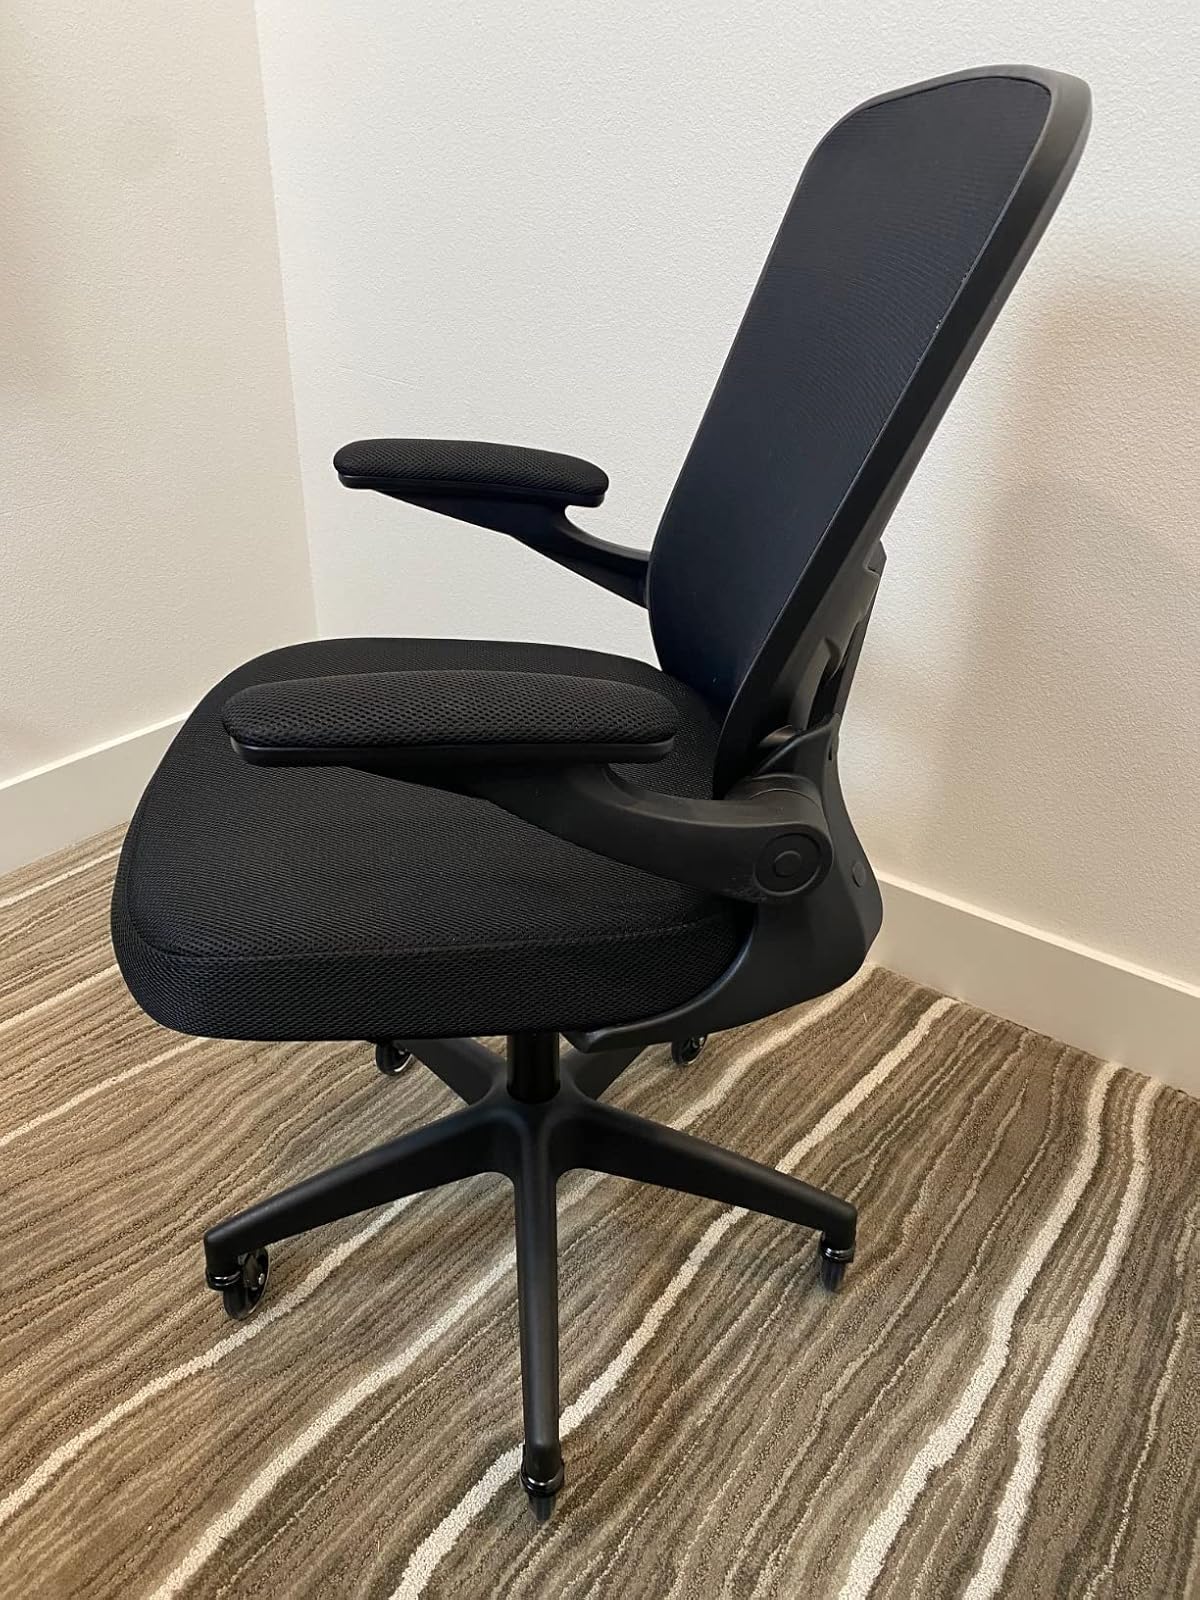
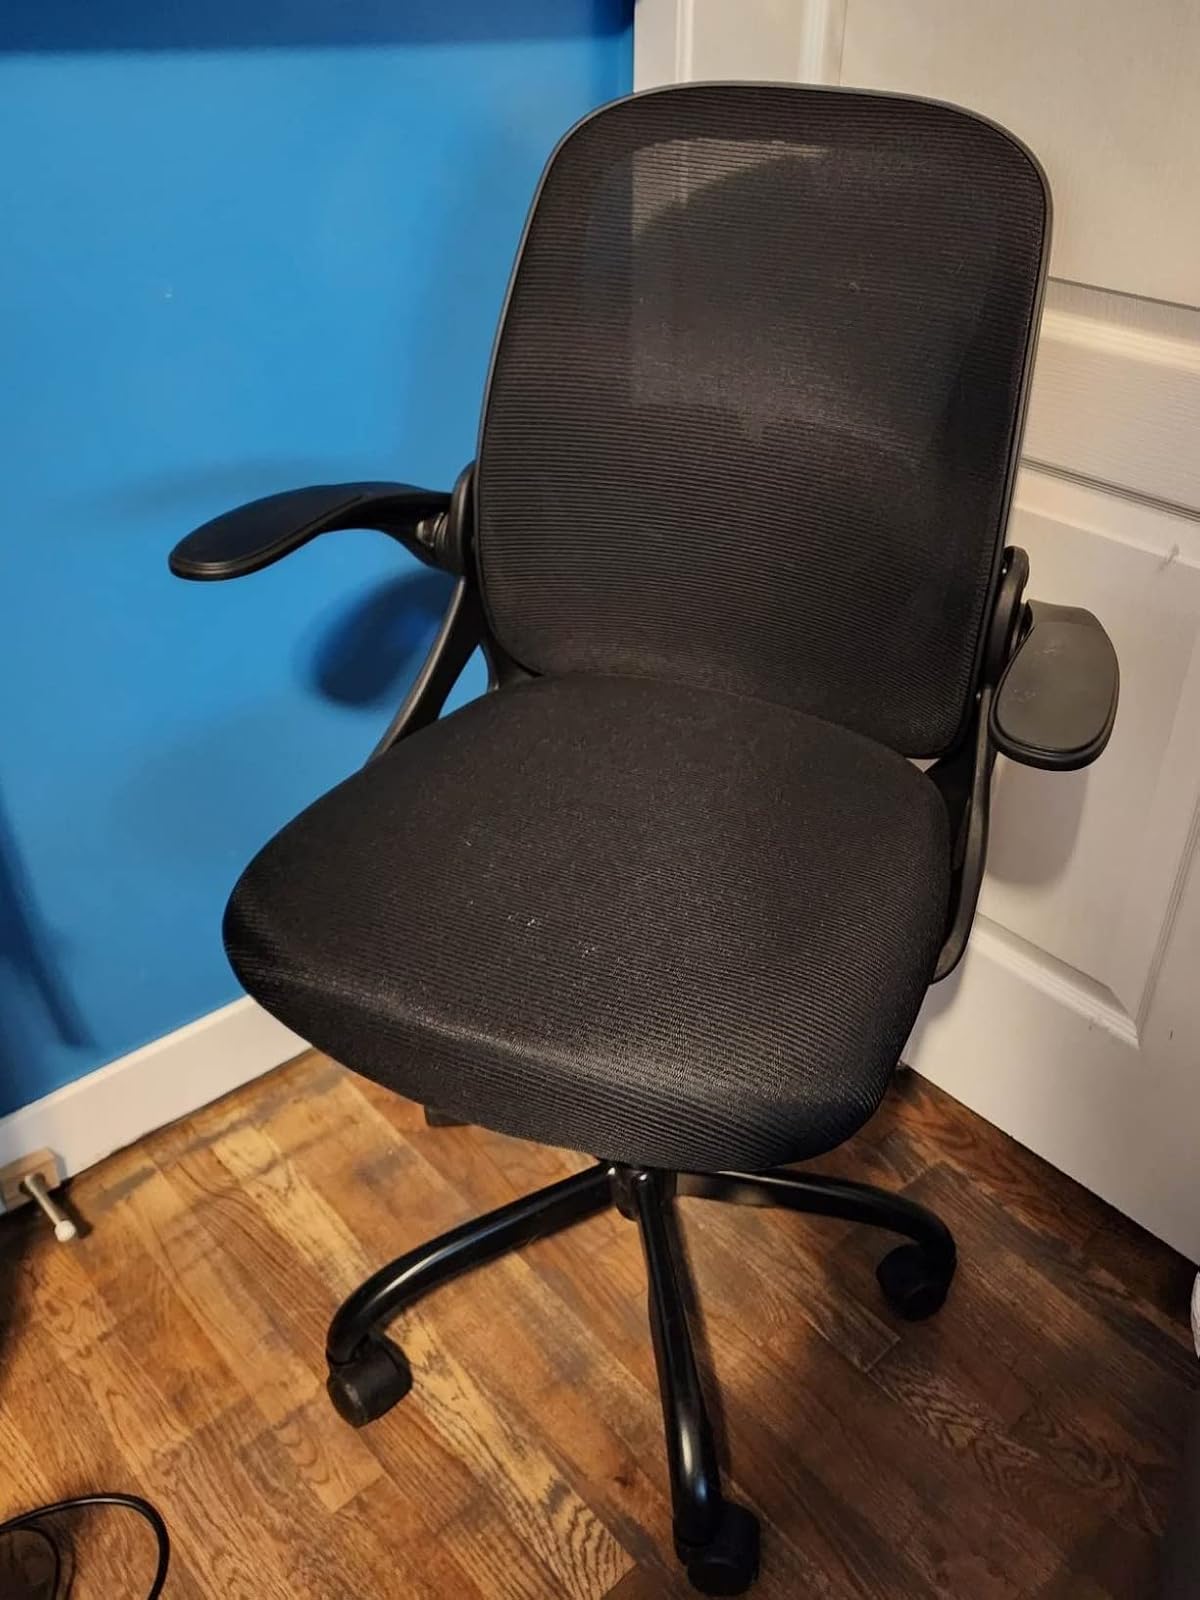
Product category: items_chair
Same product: no